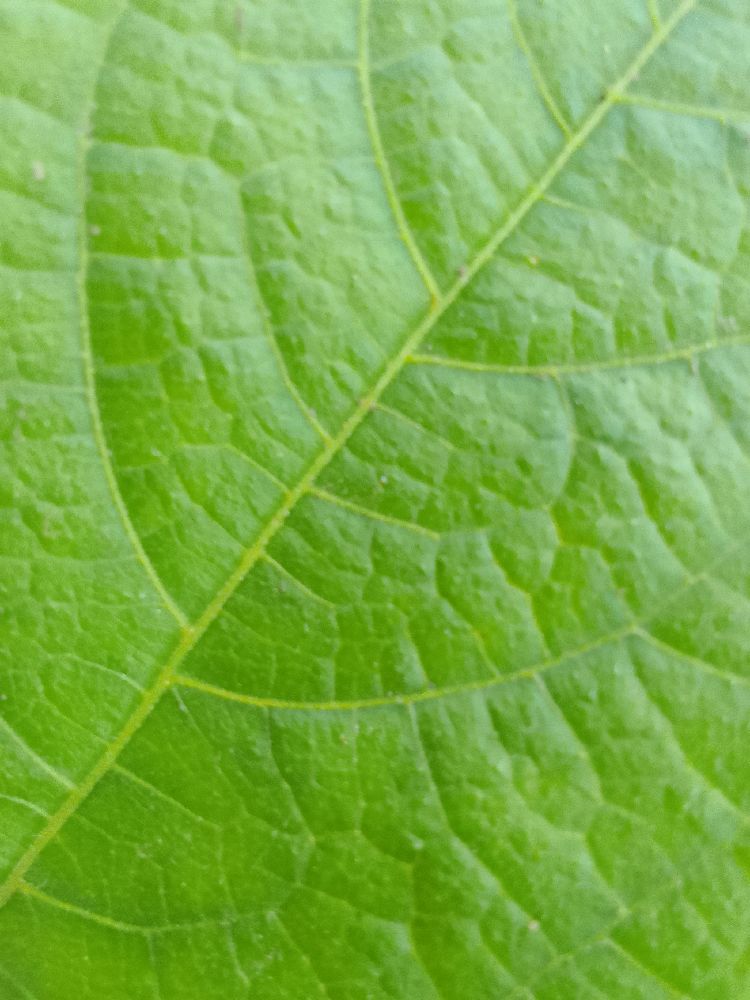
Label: healthy